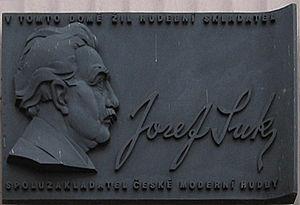
Josef Suk est un compositeur et violoniste tchécoslovaque de musique classique.